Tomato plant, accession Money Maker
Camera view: bottom (45 deg); turntable rotation: 120 degrees
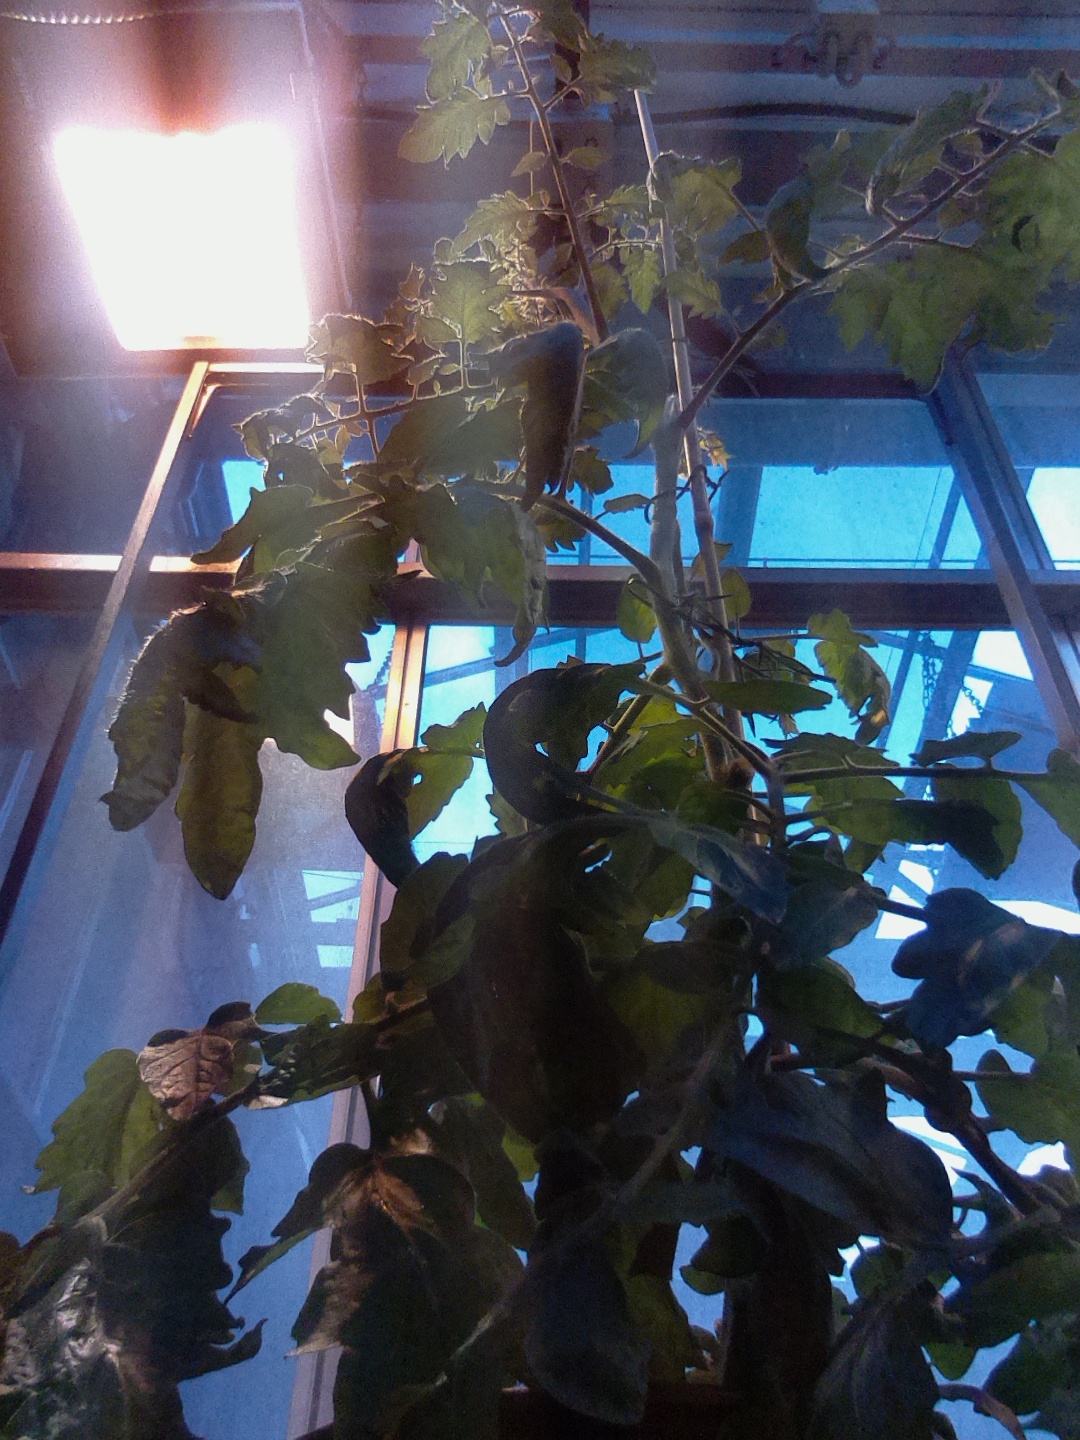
BBCH growth stage 68: Full flowering, 80%-90% of flowers open, more petals falling